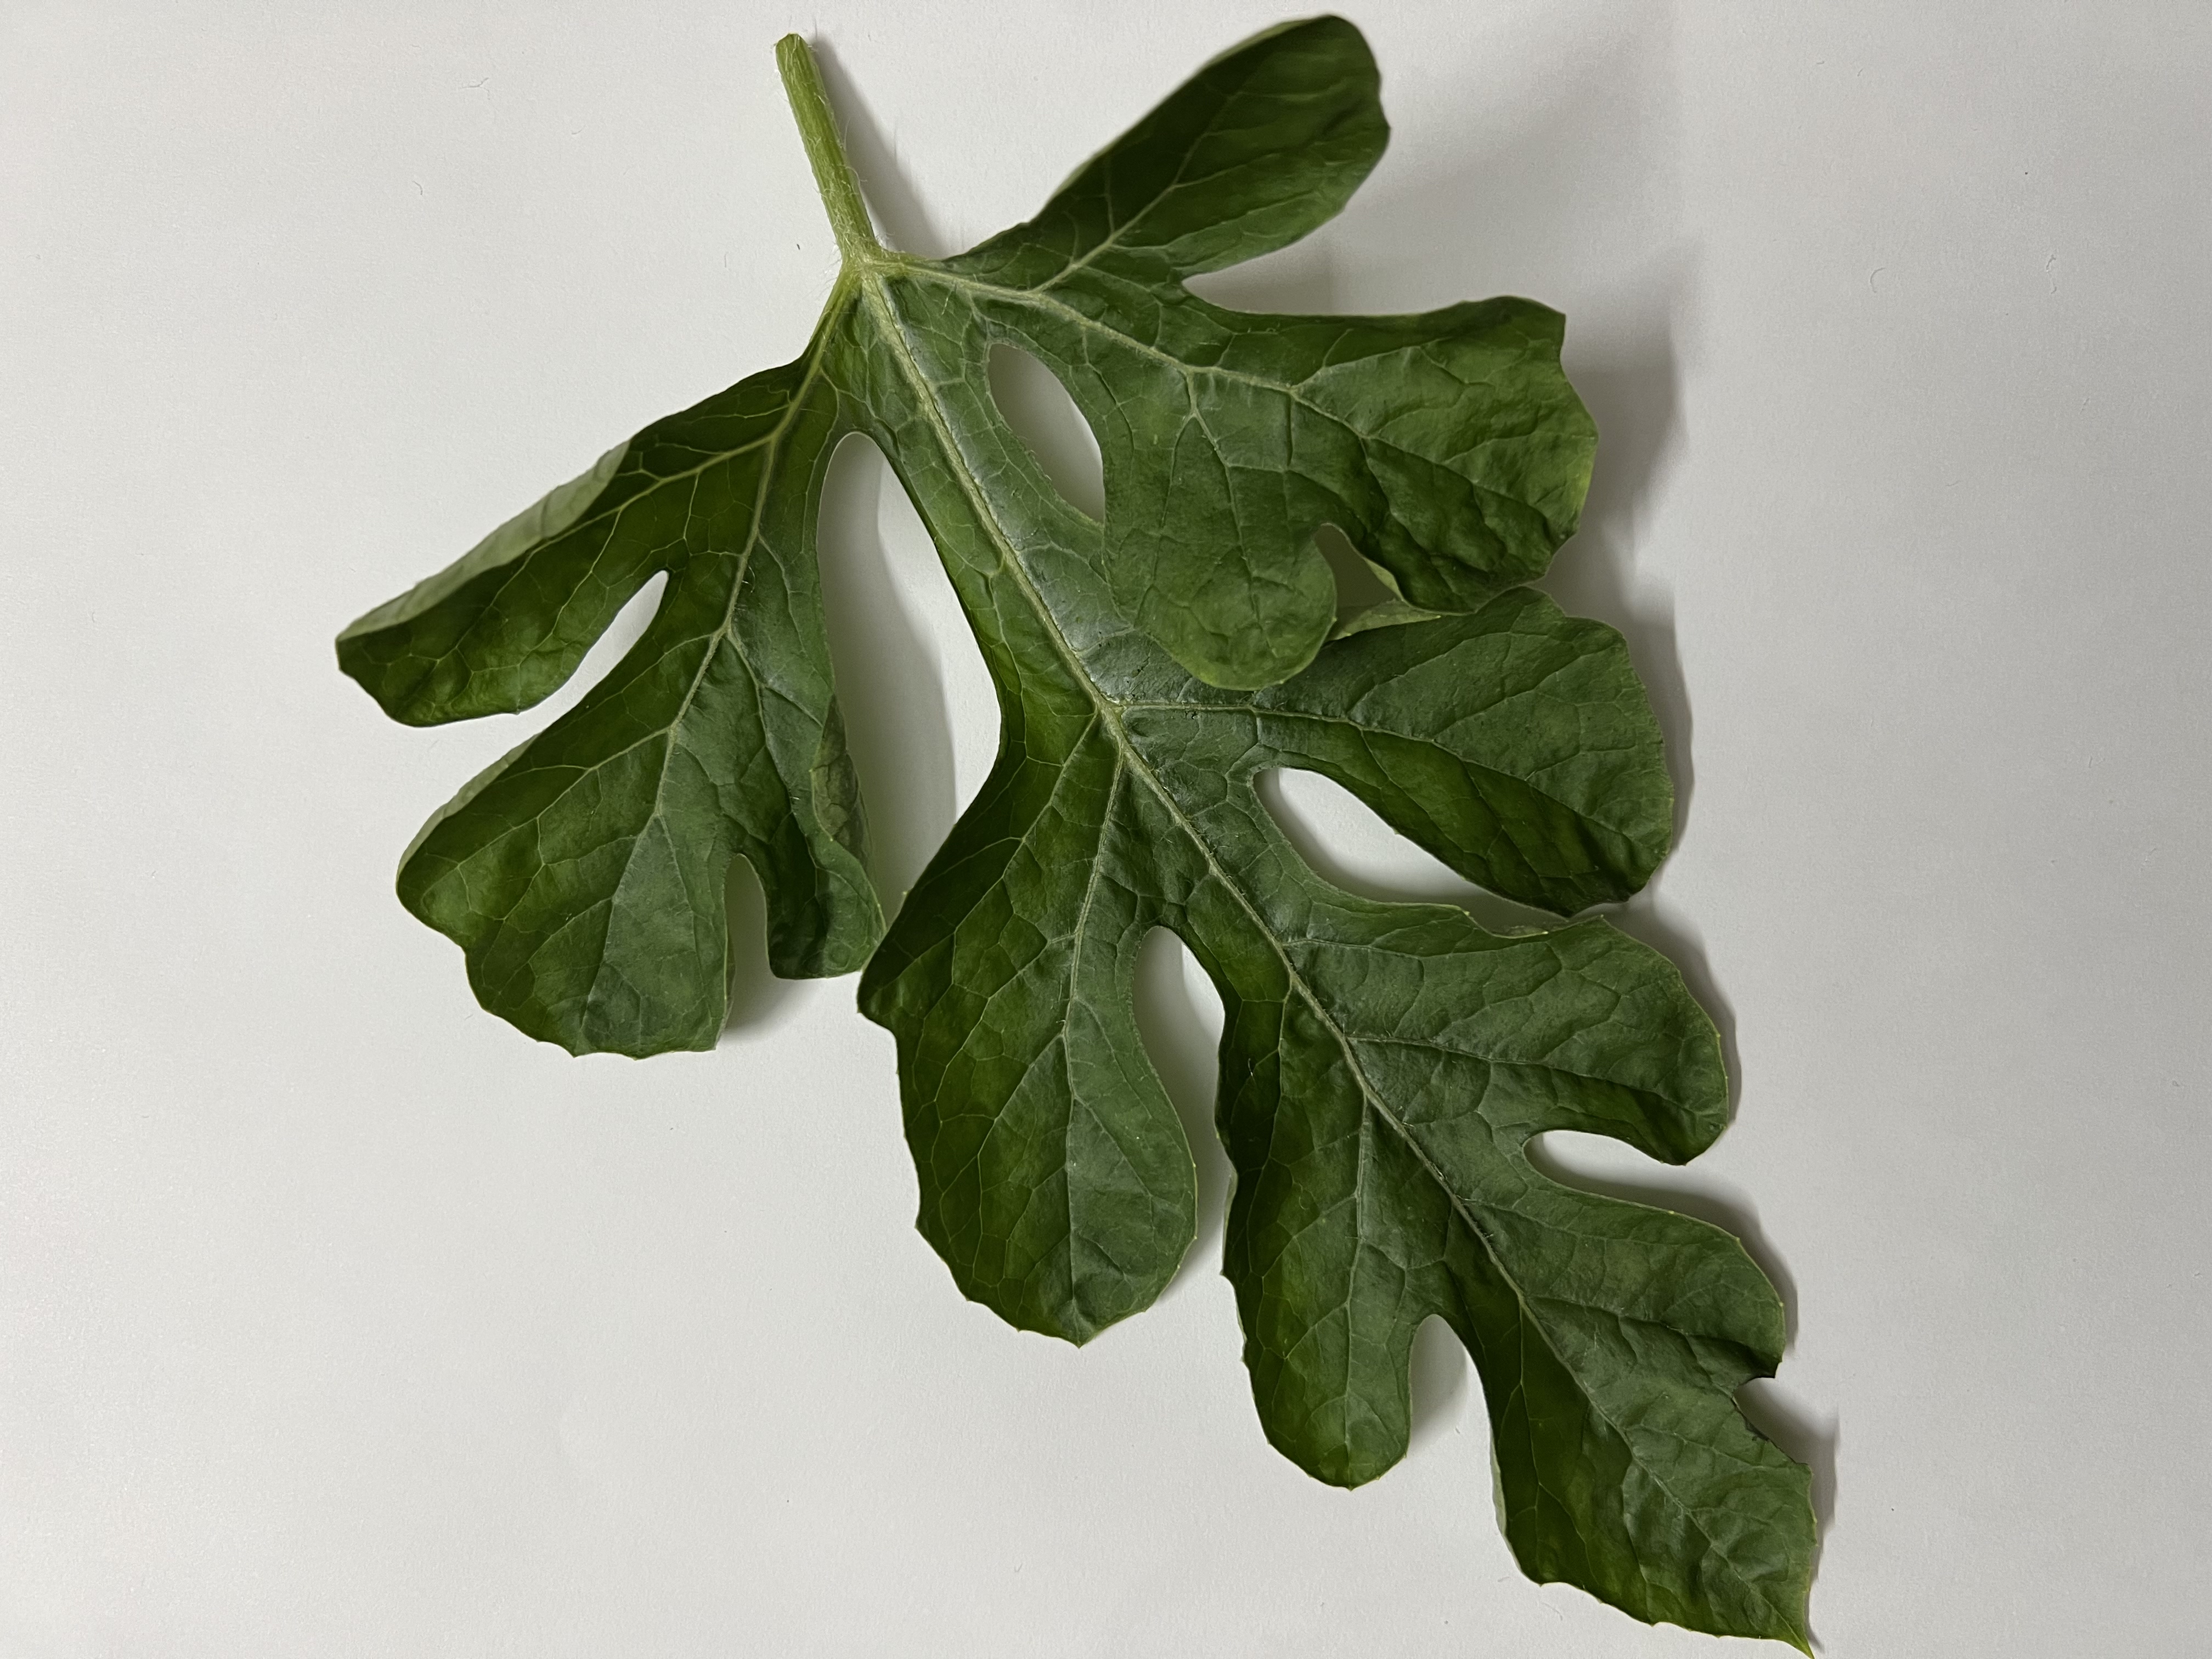
Label: Healthy